George Franklin Cooper

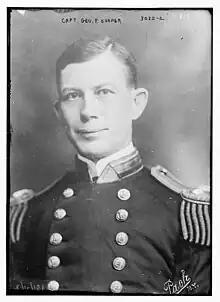
Cooper circa 1915

Capt. George Franklin Cooper Jr. (September 26, 1864 – May 6, 1953) was an American naval officer. He was a captain in the United States Navy; and was the commanding officer of the battleship from May 1914 to June 1916 and during World War I.